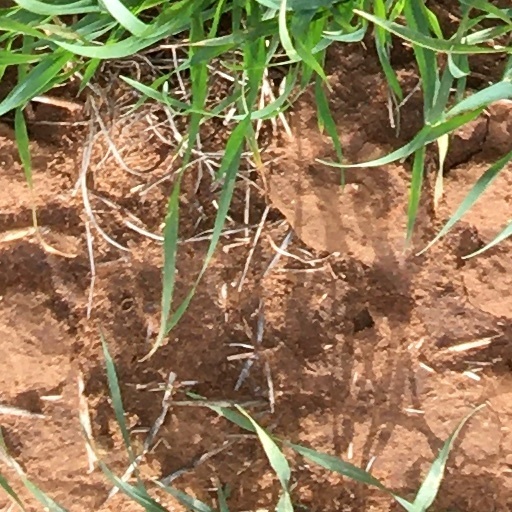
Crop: wheat